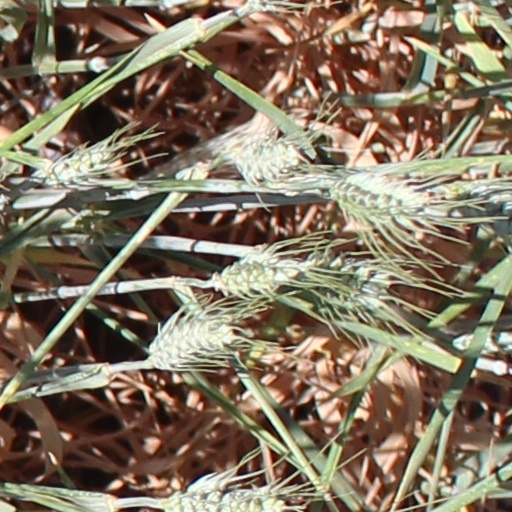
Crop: wheat